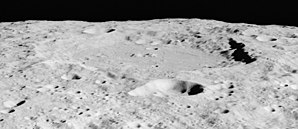
Chaplygin (månekrater)
Chaplygin er et stort nedslagskrater på Månen. Det befinder sig på Månens bagside og er opkaldt efter den sovjettiske matematiker Sergej Chaplygin.